Francesco Maria Richini

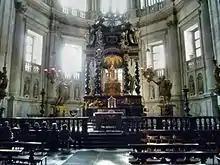
Altar of Our Lady of the Assumption in the Como Cathedral

Francesco Maria Richini (also spelled Ricchini) (9 February 1584 – 24 April 1658) was an Italian Baroque architect.